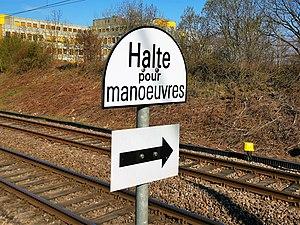
Luxembourg-Gasperich, gare de Hollerich. Signalisation ""Halte pour manoeuvres""."
La signalisation ferroviaire luxembourgeoise désigne l’ensemble des signaux conventionnels implantés sur le réseau ferré luxembourgeois géré par les CFL et destinés à assurer la sécurité des usagers du rail.